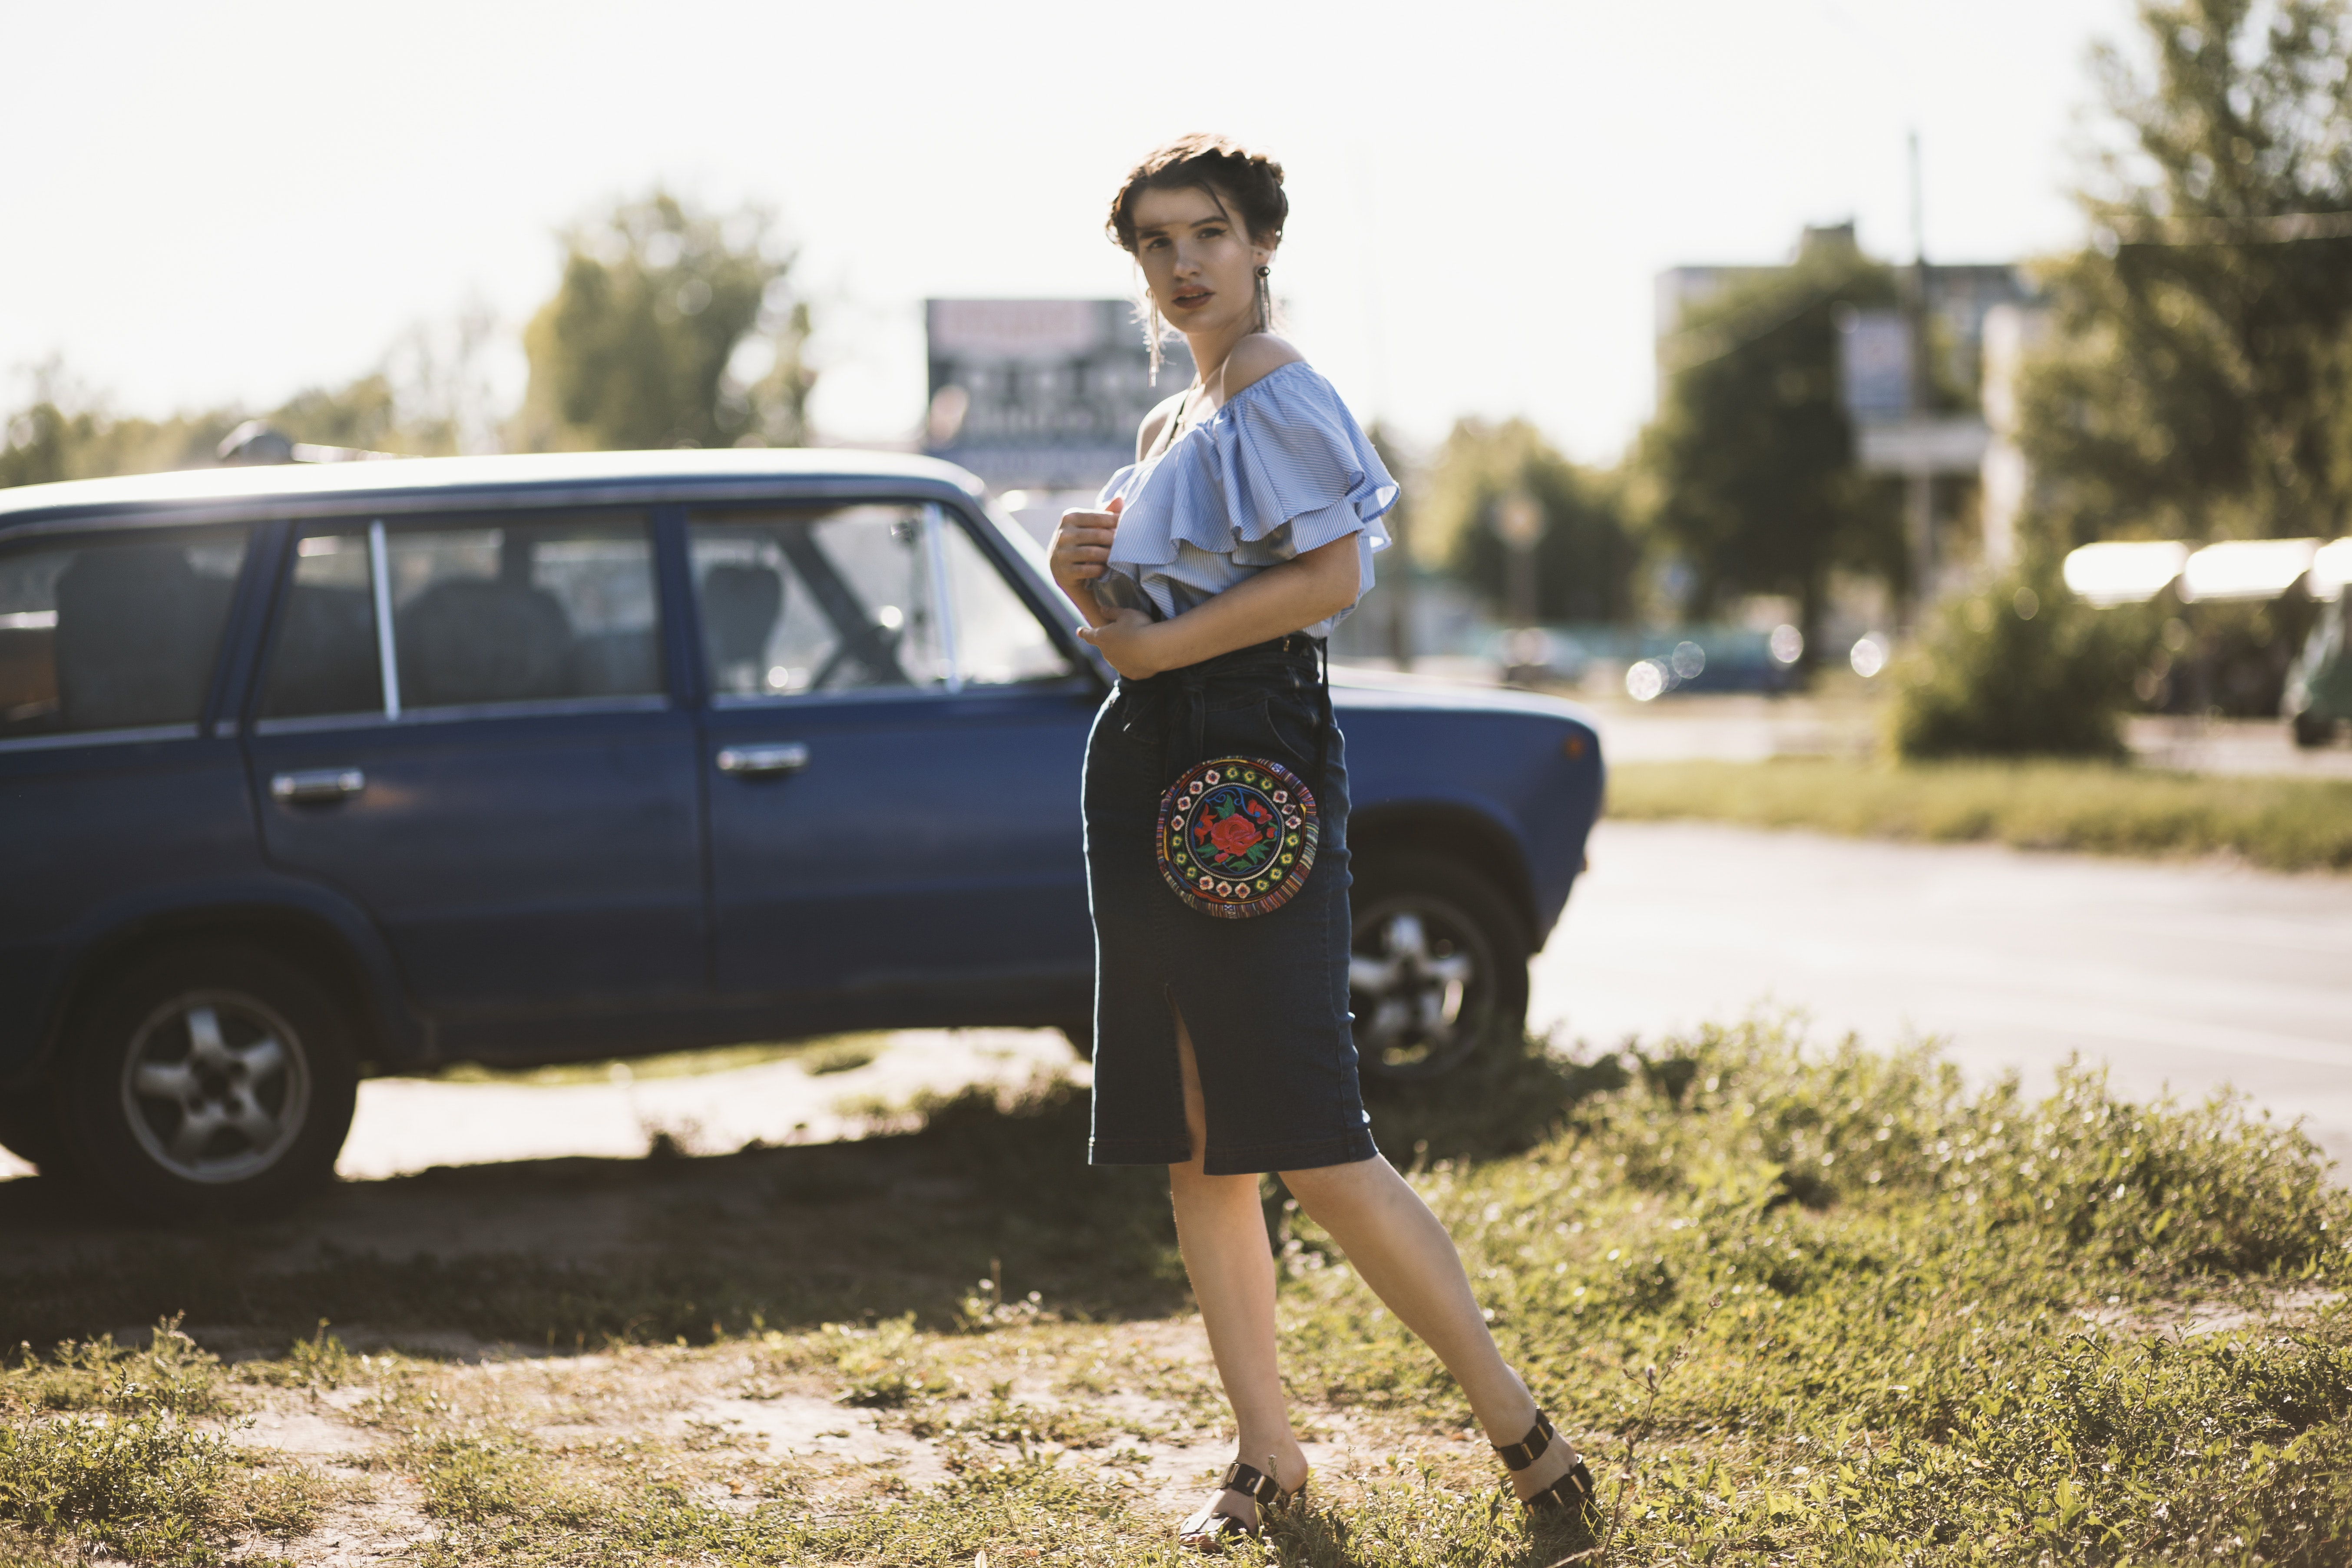
vehicle, car, grass, luxury vehicle, tree, automotive design, summer, photography, sport utility vehicle, landscape, shorts, jeans, plant, family car, denim, travel, vacation, adventure, road, minivan